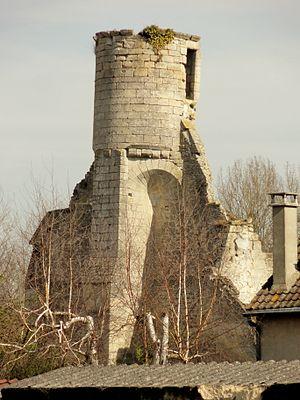
Tour de guet sur le contrefort central du pignon occidental, avec deux trompes.
Cires-lès-Mello est une commune française située dans le département de l'Oise en région Hauts-de-France,